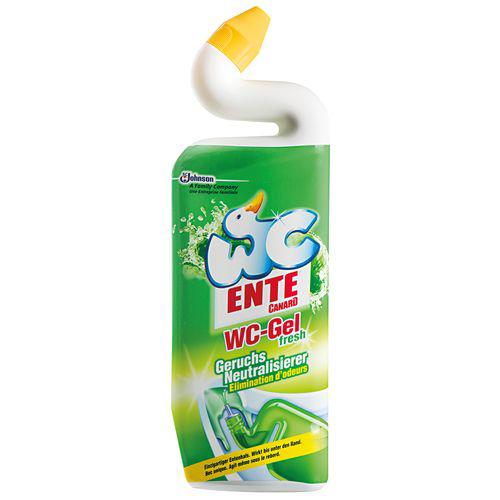
Waste category: plastic